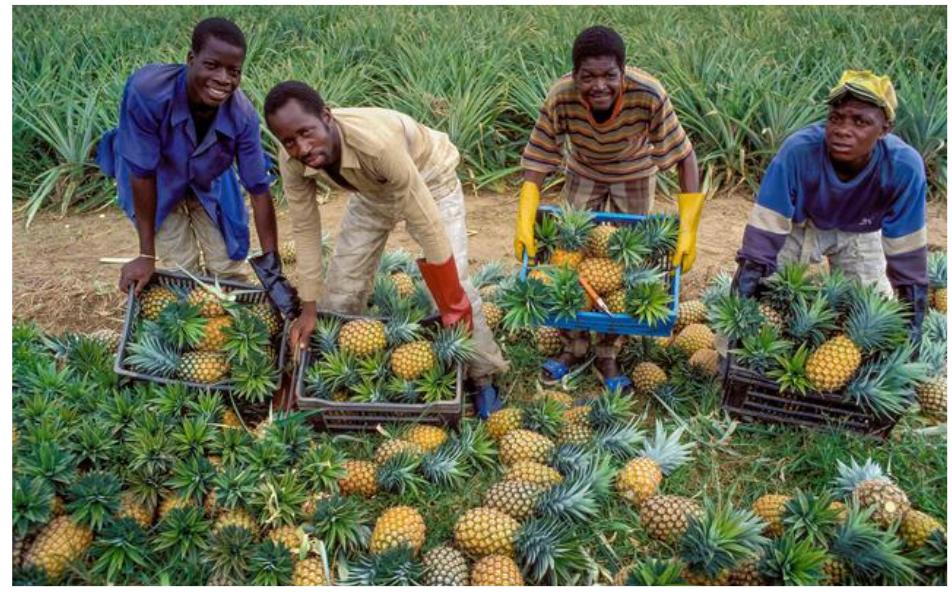
Mazao aina ya nanasi, yamevunwa kutoka shambani na kukusanywa sehemu moja, wapo wakulima wanaoyajaza kwenye vikapu vya plastiki kwa ajili ya kusafirisha.